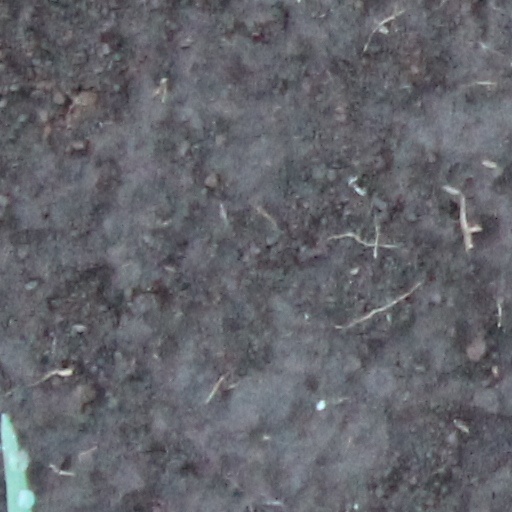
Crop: wheat